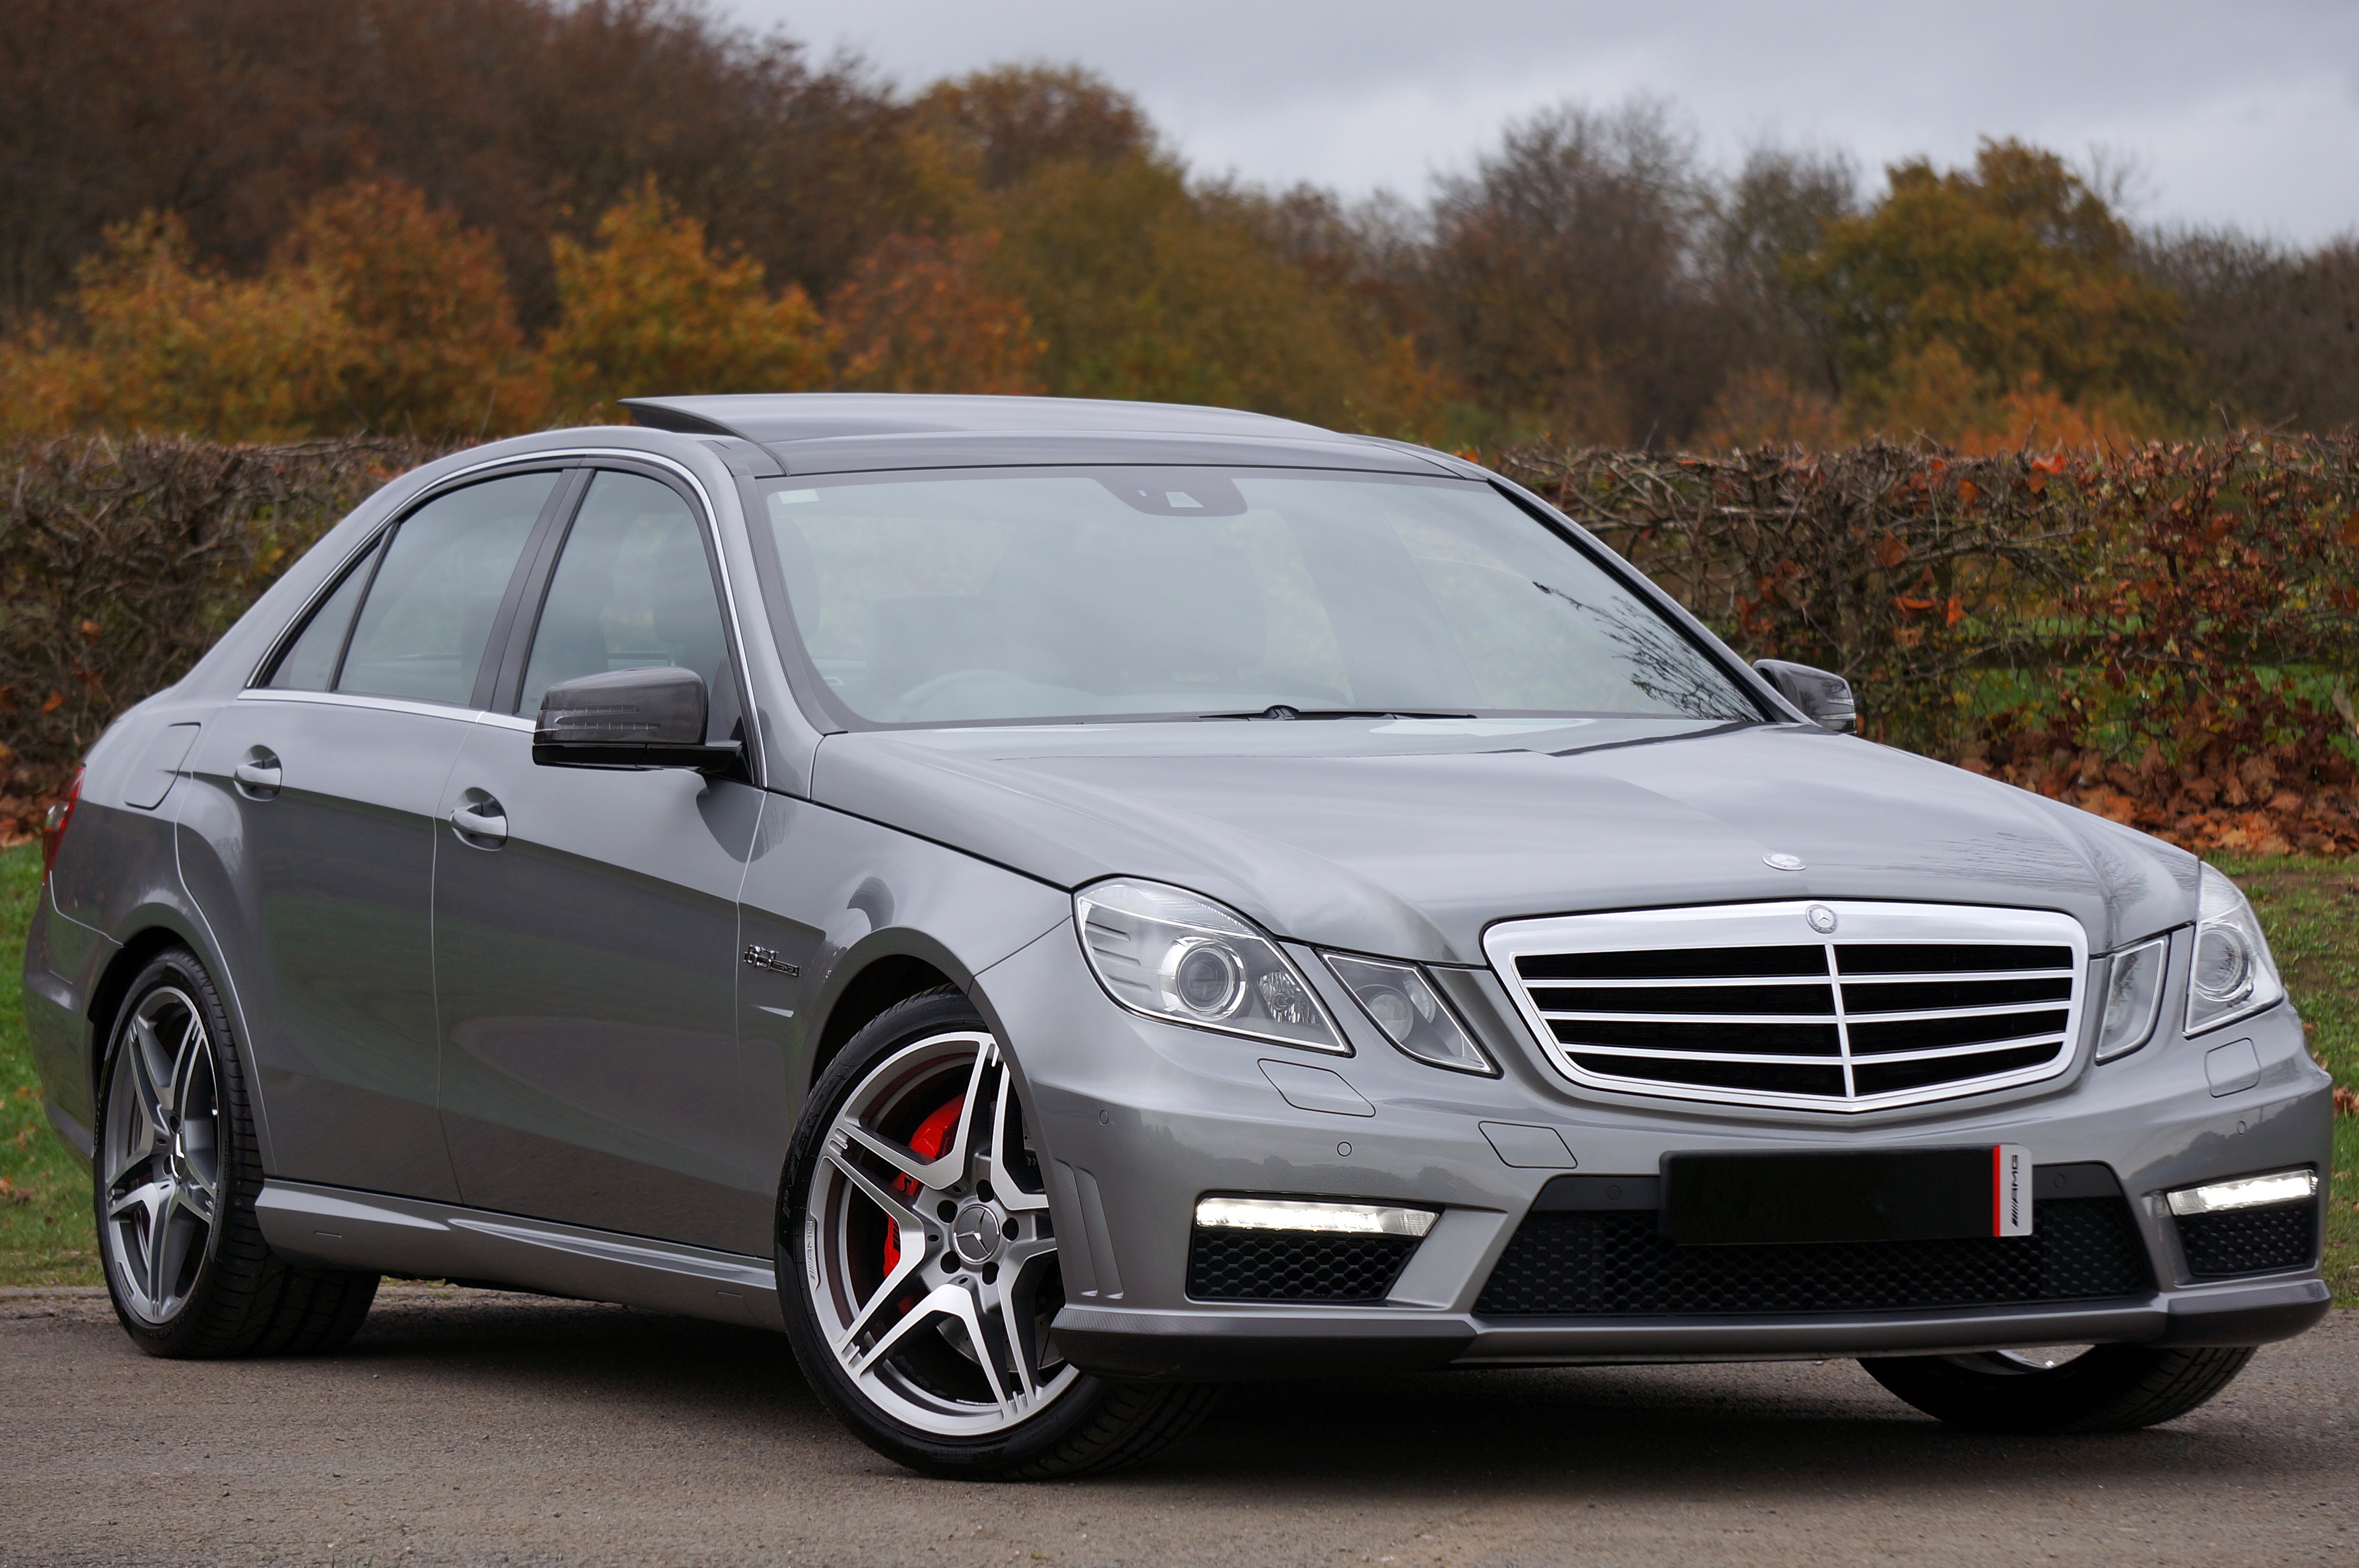
technology, sport, car, wheel, automobile, transportation, transport, model, vehicle, drive, auto, speed, modern, automotive, sports car, bumper, outdoors, chrome, luxury, design, tires, performance, rim, motor, sedan, style, elegant, mercedes, fast, elegance, mercedes benz, benz, alloy, luxury car, land vehicle, prestige, automobile make, automotive exterior, compact car, automotive design, luxury vehicle, executive car, mercedes benz e class, mercedes benz w212, mercedes benz c class